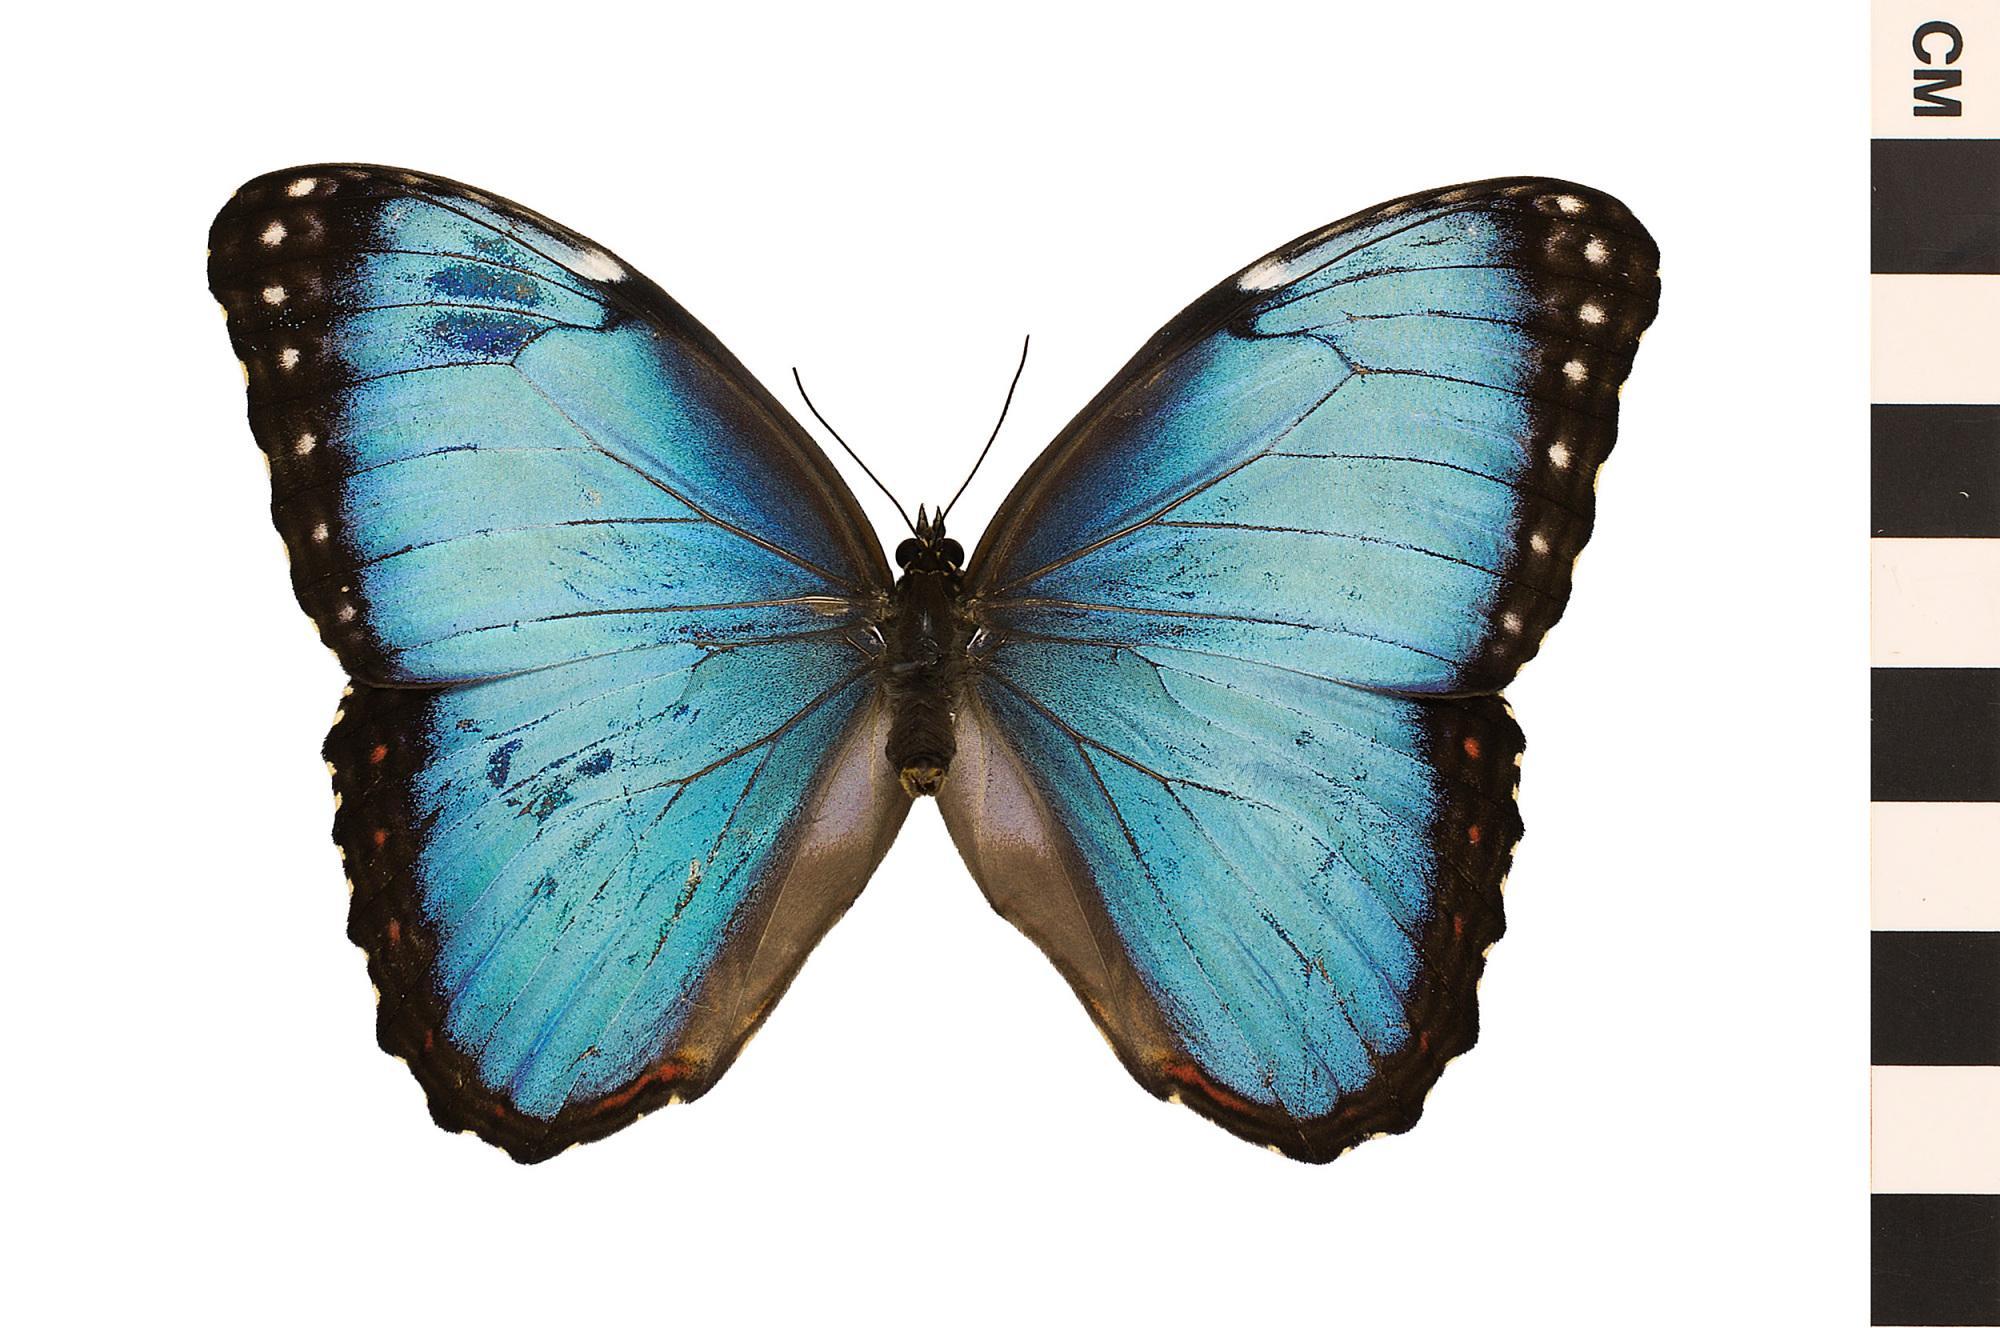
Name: Blue Morpho
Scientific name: Morpho peleides
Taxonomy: Animalia, Arthropoda, Hexapoda, Insecta, Lepidoptera, Nymphalidae
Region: US Mid Atlantic (PA, NJ, MD, DE, DC, VA, WV)
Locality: NMNH, Insect Zoo, North America, United States, District of Columbia